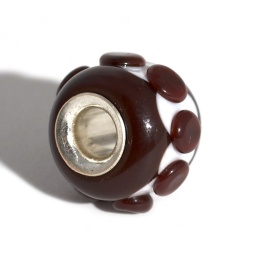
Silver-cored brown base bead with white dots melted in and brown dots marvered flat. Sized to fit all Pandora/Biagi/Troll/Chamillia bracelets.